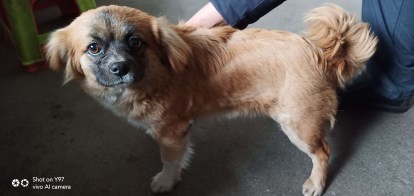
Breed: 3336-n000121-chinese_rural_dog